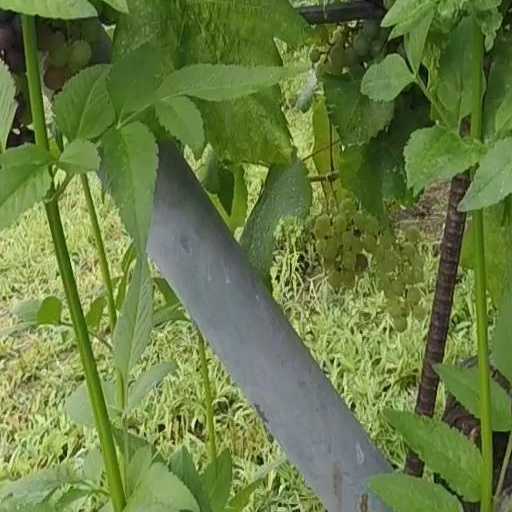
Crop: grape